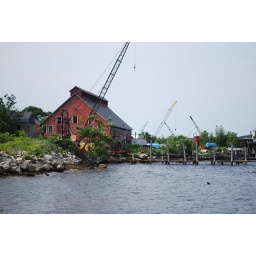
an old boat yard near the coast guard academy in new london connecticut. i love that old barn